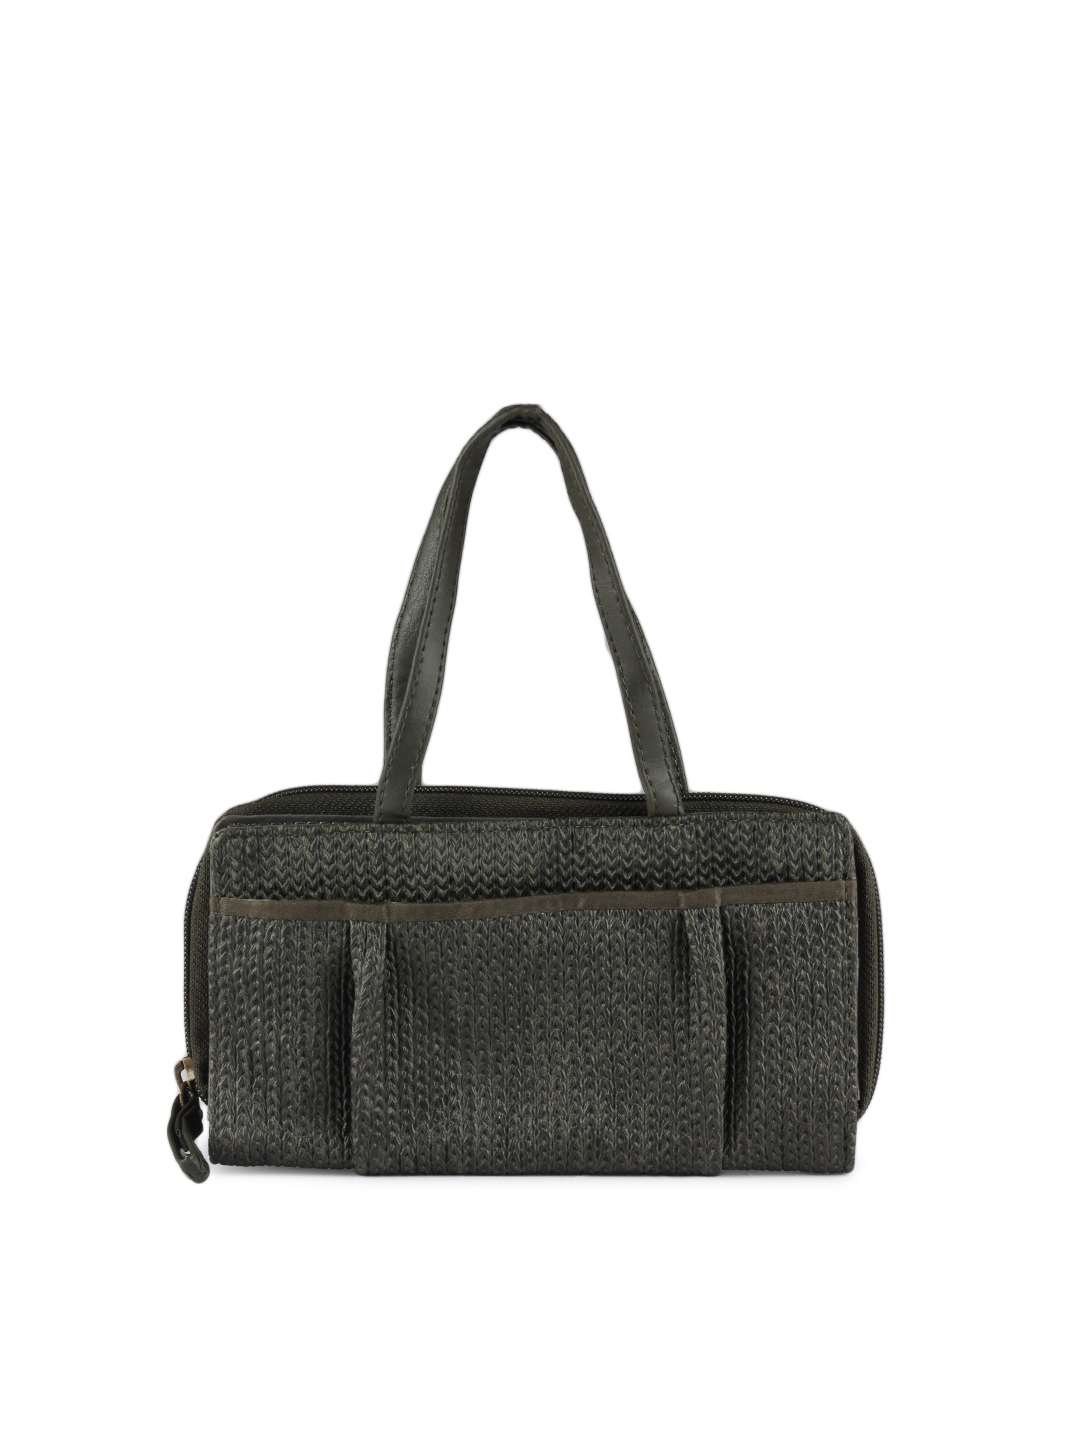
Baggit Women Olive Green Taker Jhuti Wallet
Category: Accessories / Wallets / Wallets
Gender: Women
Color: Olive
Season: Summer 2012
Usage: Casual